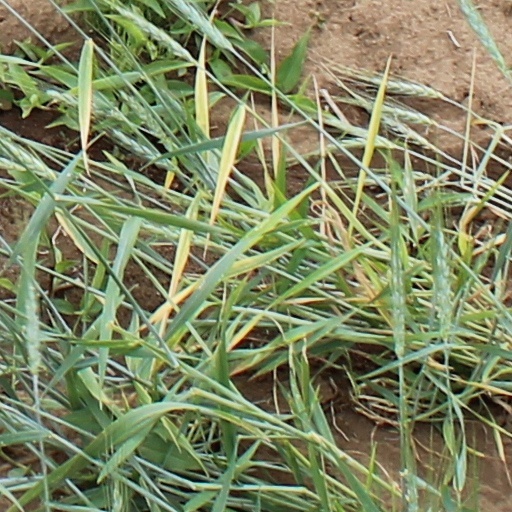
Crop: wheat